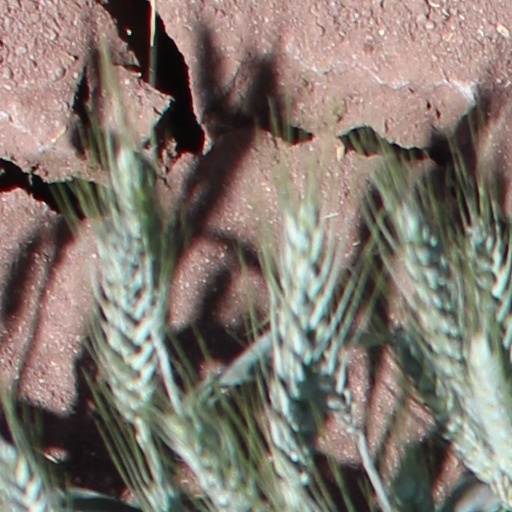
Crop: wheat